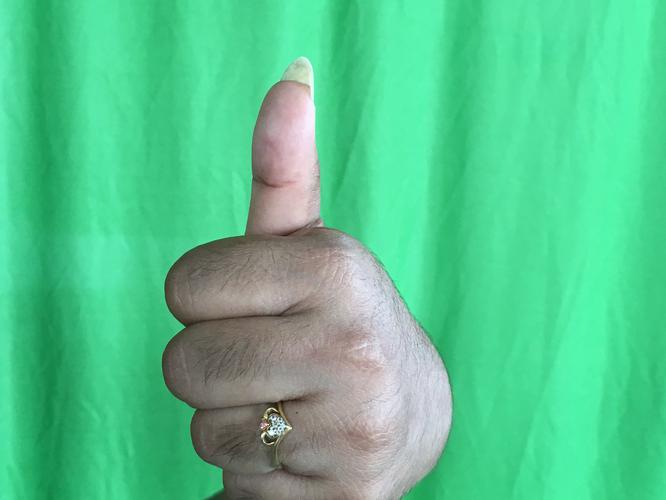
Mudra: Sikharam
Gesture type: single_hand